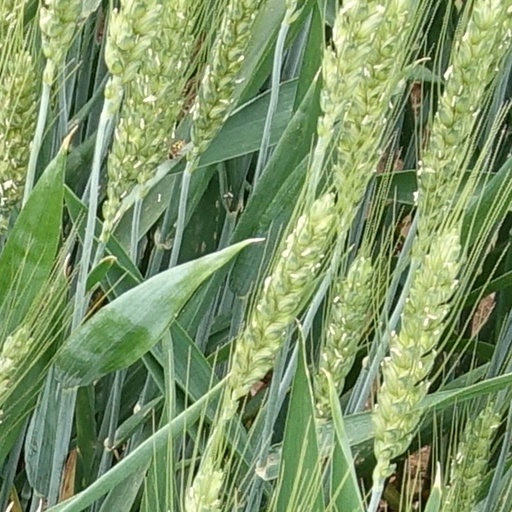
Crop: wheat